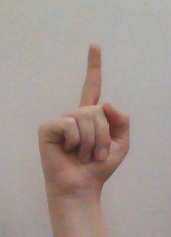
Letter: bb